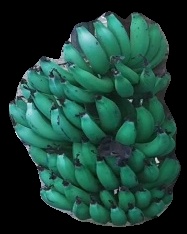
Variety: pachbale
Grade: grade3